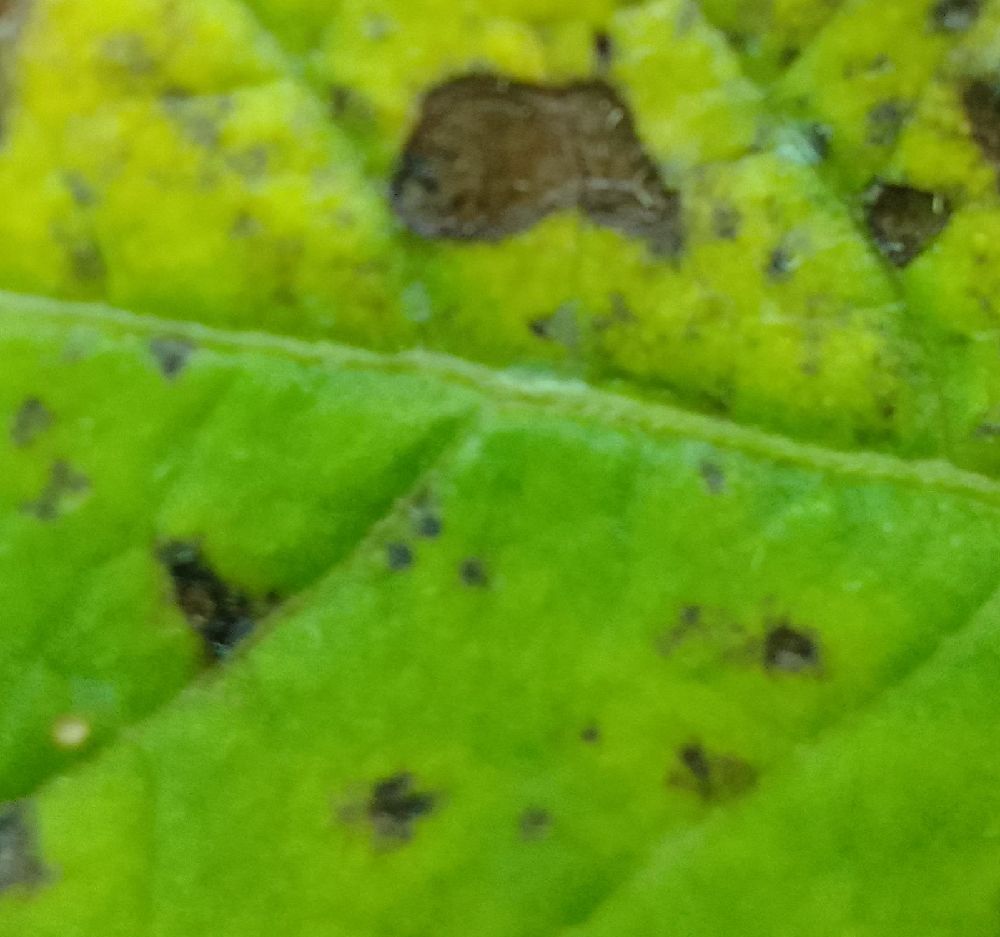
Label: Early blight